Ke Shaomin

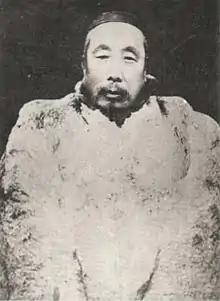
Ke Shaomin

Ke Shaomin (1850–1933), courtesy name Fengsun, also known by his art name Liaoyuan, was a Chinese historian from Jiaozhou, Shandong. He is most known for writing the "New History of Yuan", one of the Twenty-Five Histories, and helping to lead the compilation of the "Draft History of Qing". He was a secretary in the Qing dynasty court in its final years.